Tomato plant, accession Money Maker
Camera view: tilt-top (135 deg); turntable rotation: 270 degrees
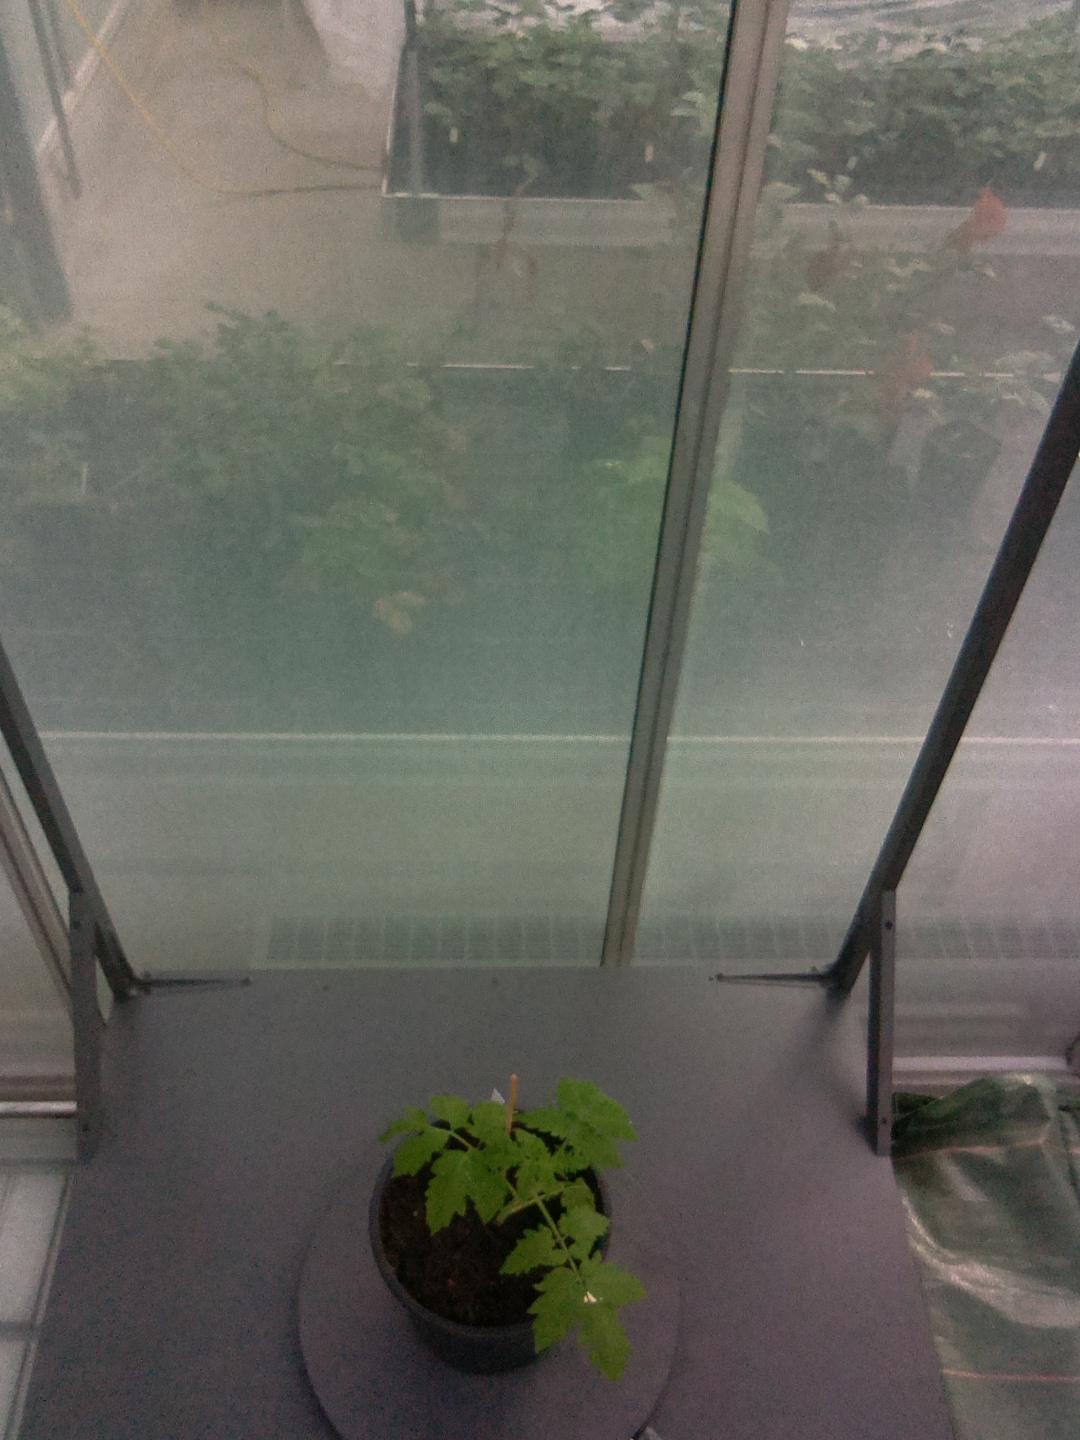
BBCH growth stage 13: 6 of true leaves visible